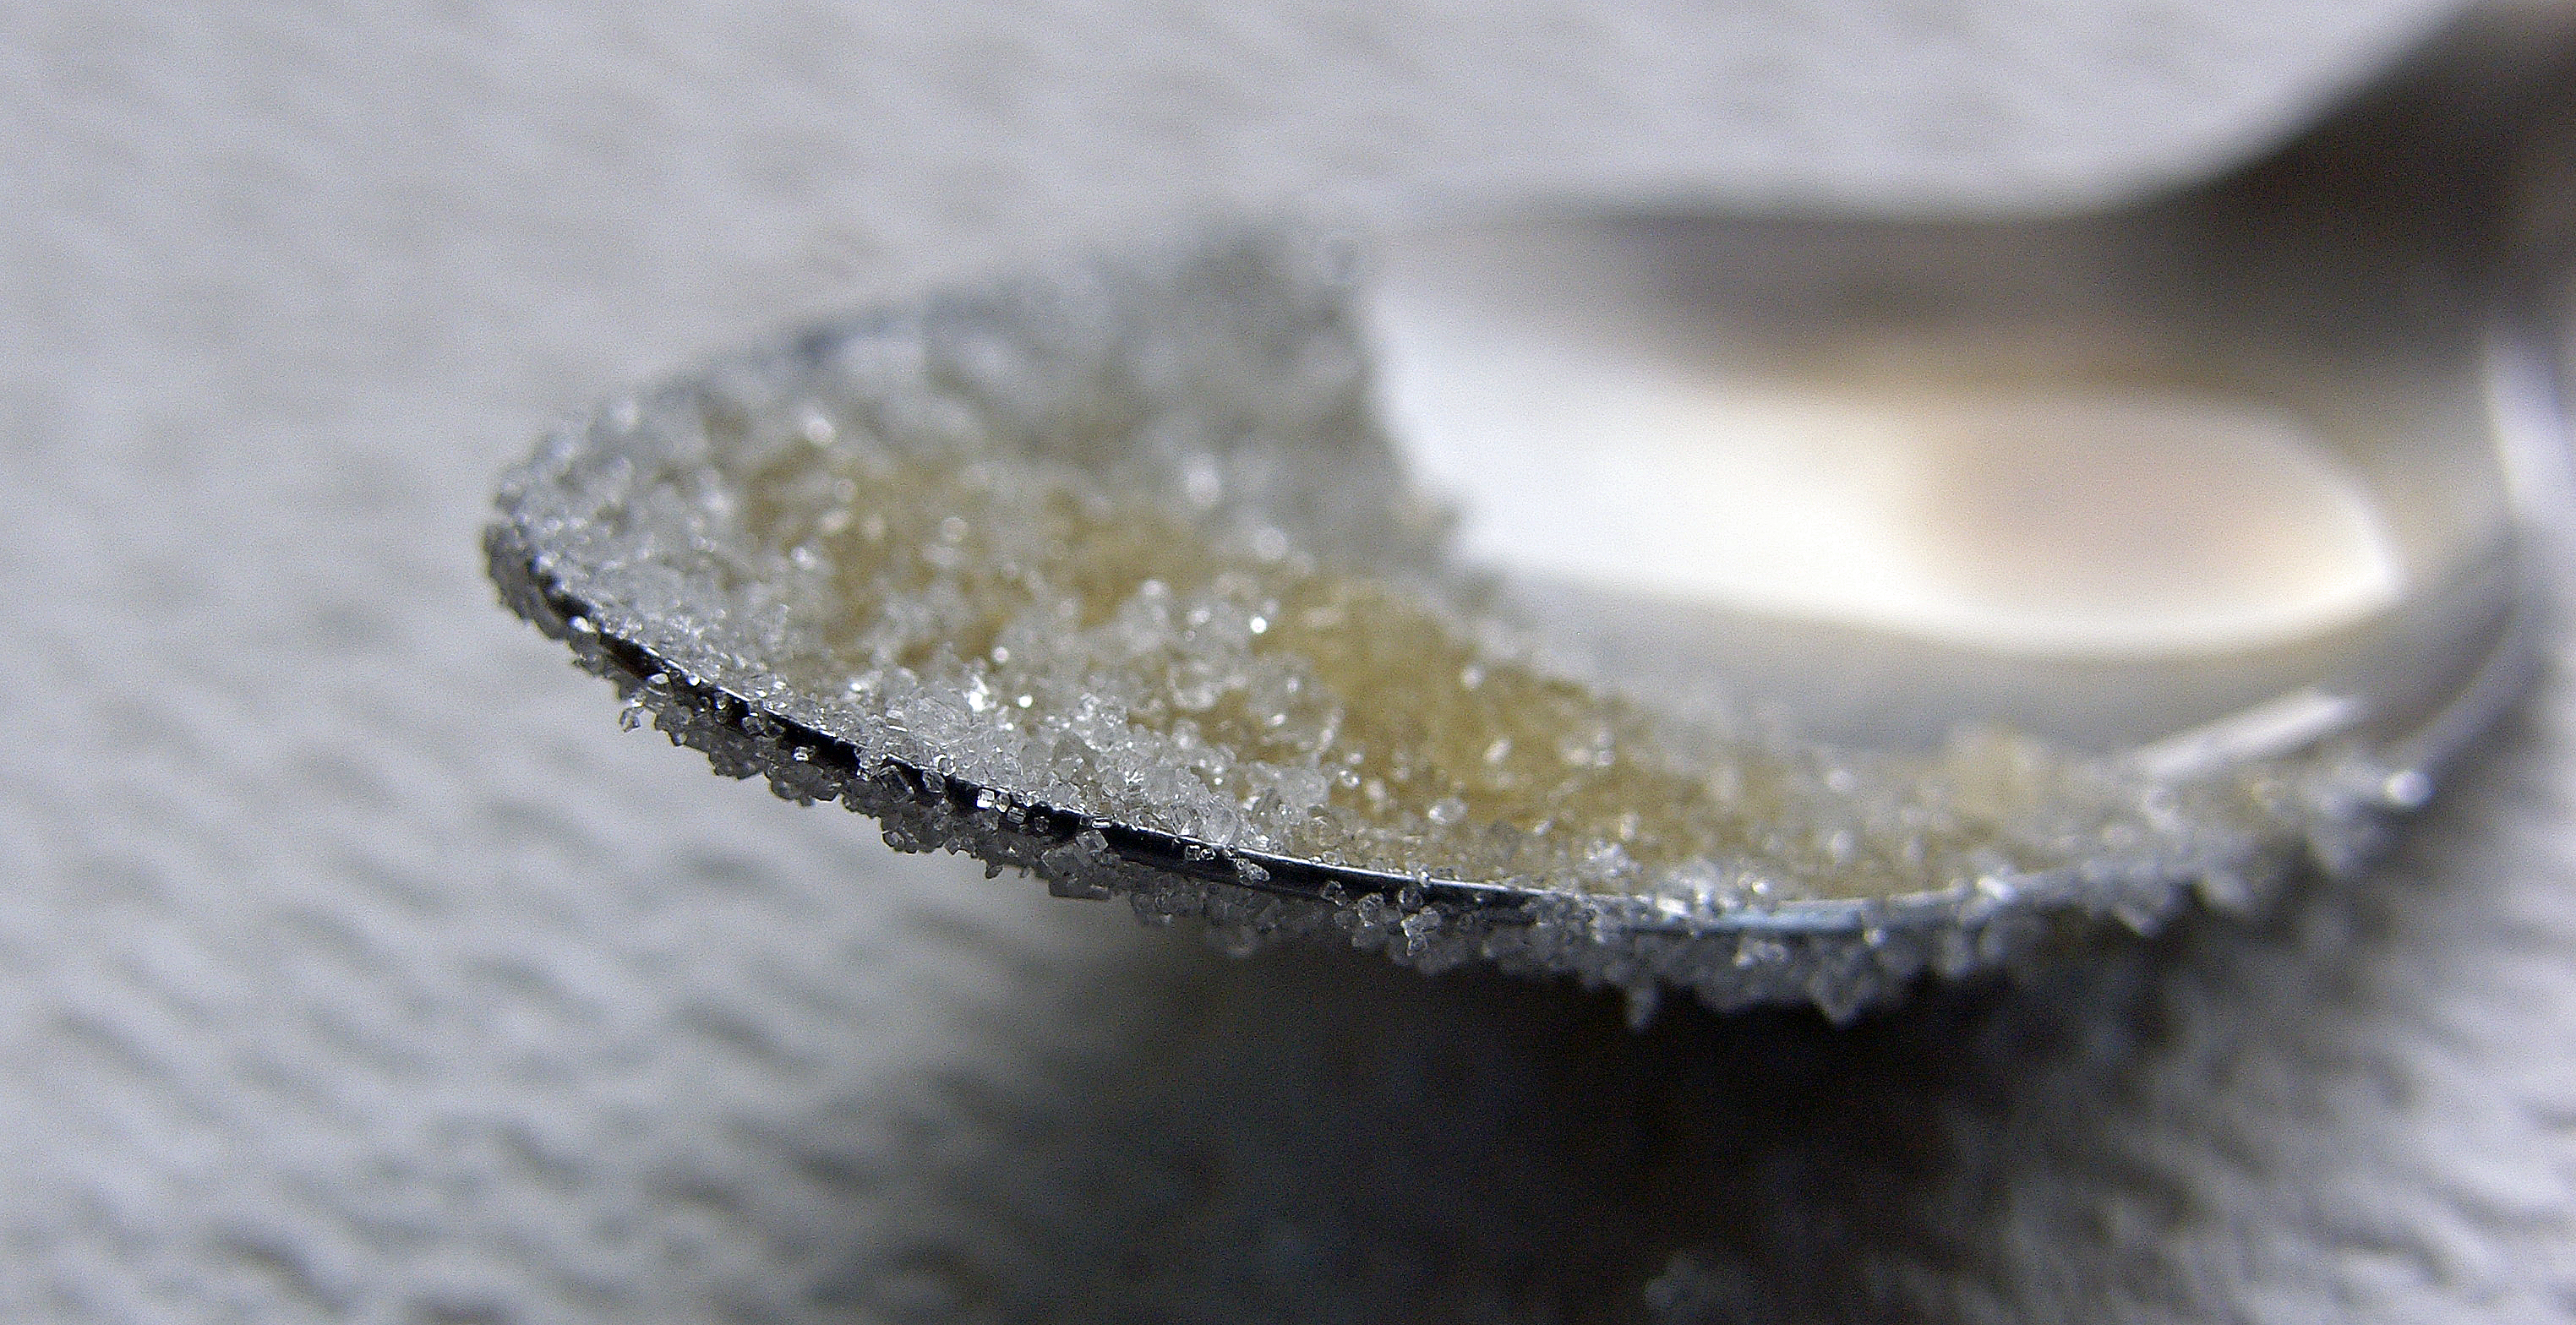
hand, photo, close up, tooth, ggl1, somer, macro photography